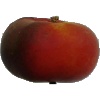
Label: Nectarine Flat 1